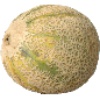
Label: cantaloupe